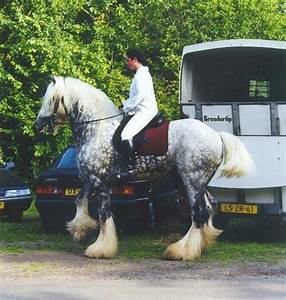
Label: cavallo